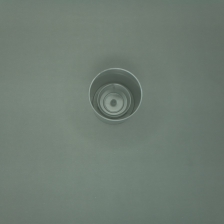
Color: silver/gray
Cap type: standard cap